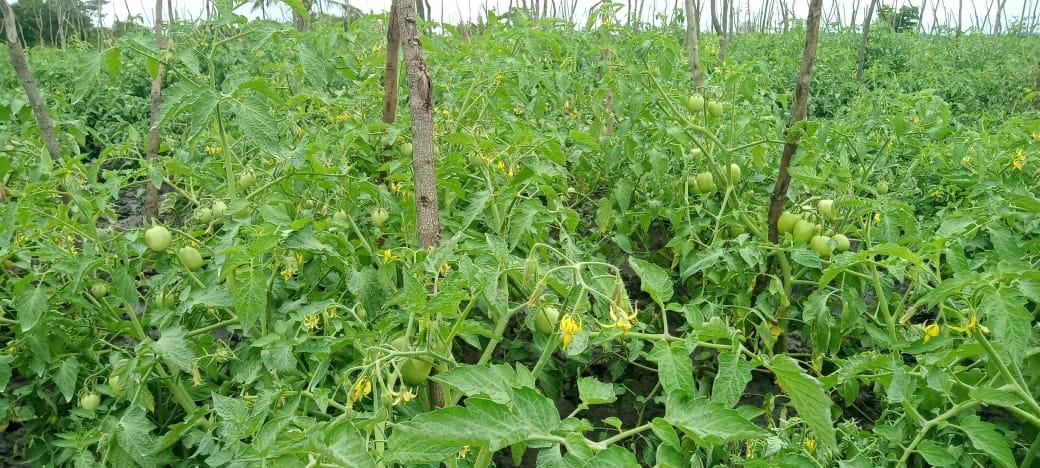
Shamba kubwa linalotumika kwa shughuli za zao la biashara likiwa limesheheni miche mingi ya nyanya, zinazoendelea kutoa matunda yake yenye rangi ya kijani.